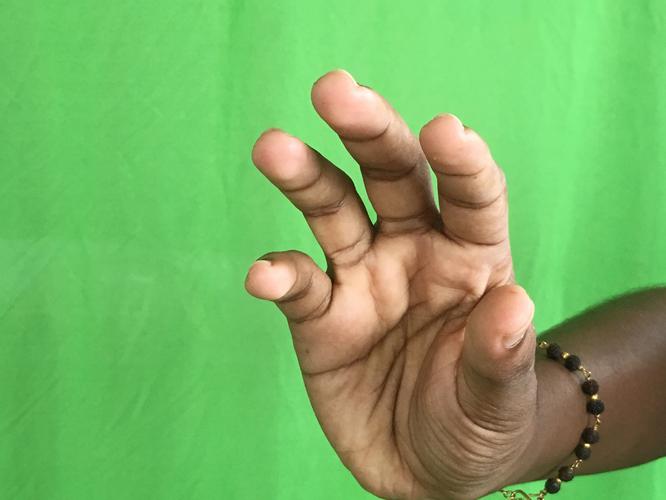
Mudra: Padmakosha
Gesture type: single_hand